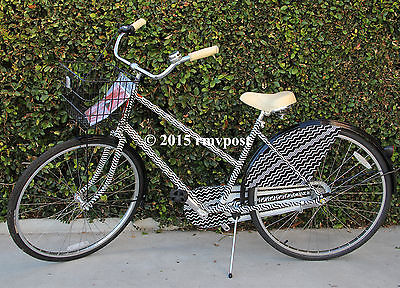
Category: bicycle